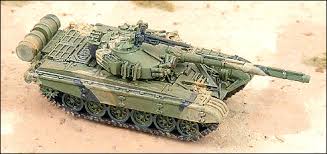
Label: T-72